Utah's Hogle Zoo

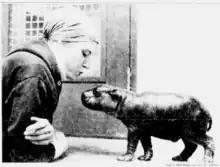
Winston, the first pygmy hippopotamus born at Hogle Zoo on February 14, 1982, is seen with his caretaker Daisy Garcia.

Just months after the opening of Elephant Encounter in 2005, the old Feline Building was renovated into an Asian-themed modernized exhibit that opened in 2006, featuring highland felids such as Siberian tigers, Amur leopards, snow leopards and Pallas cats. Markhors and Chinese red pandas later joined the collection a decade later.